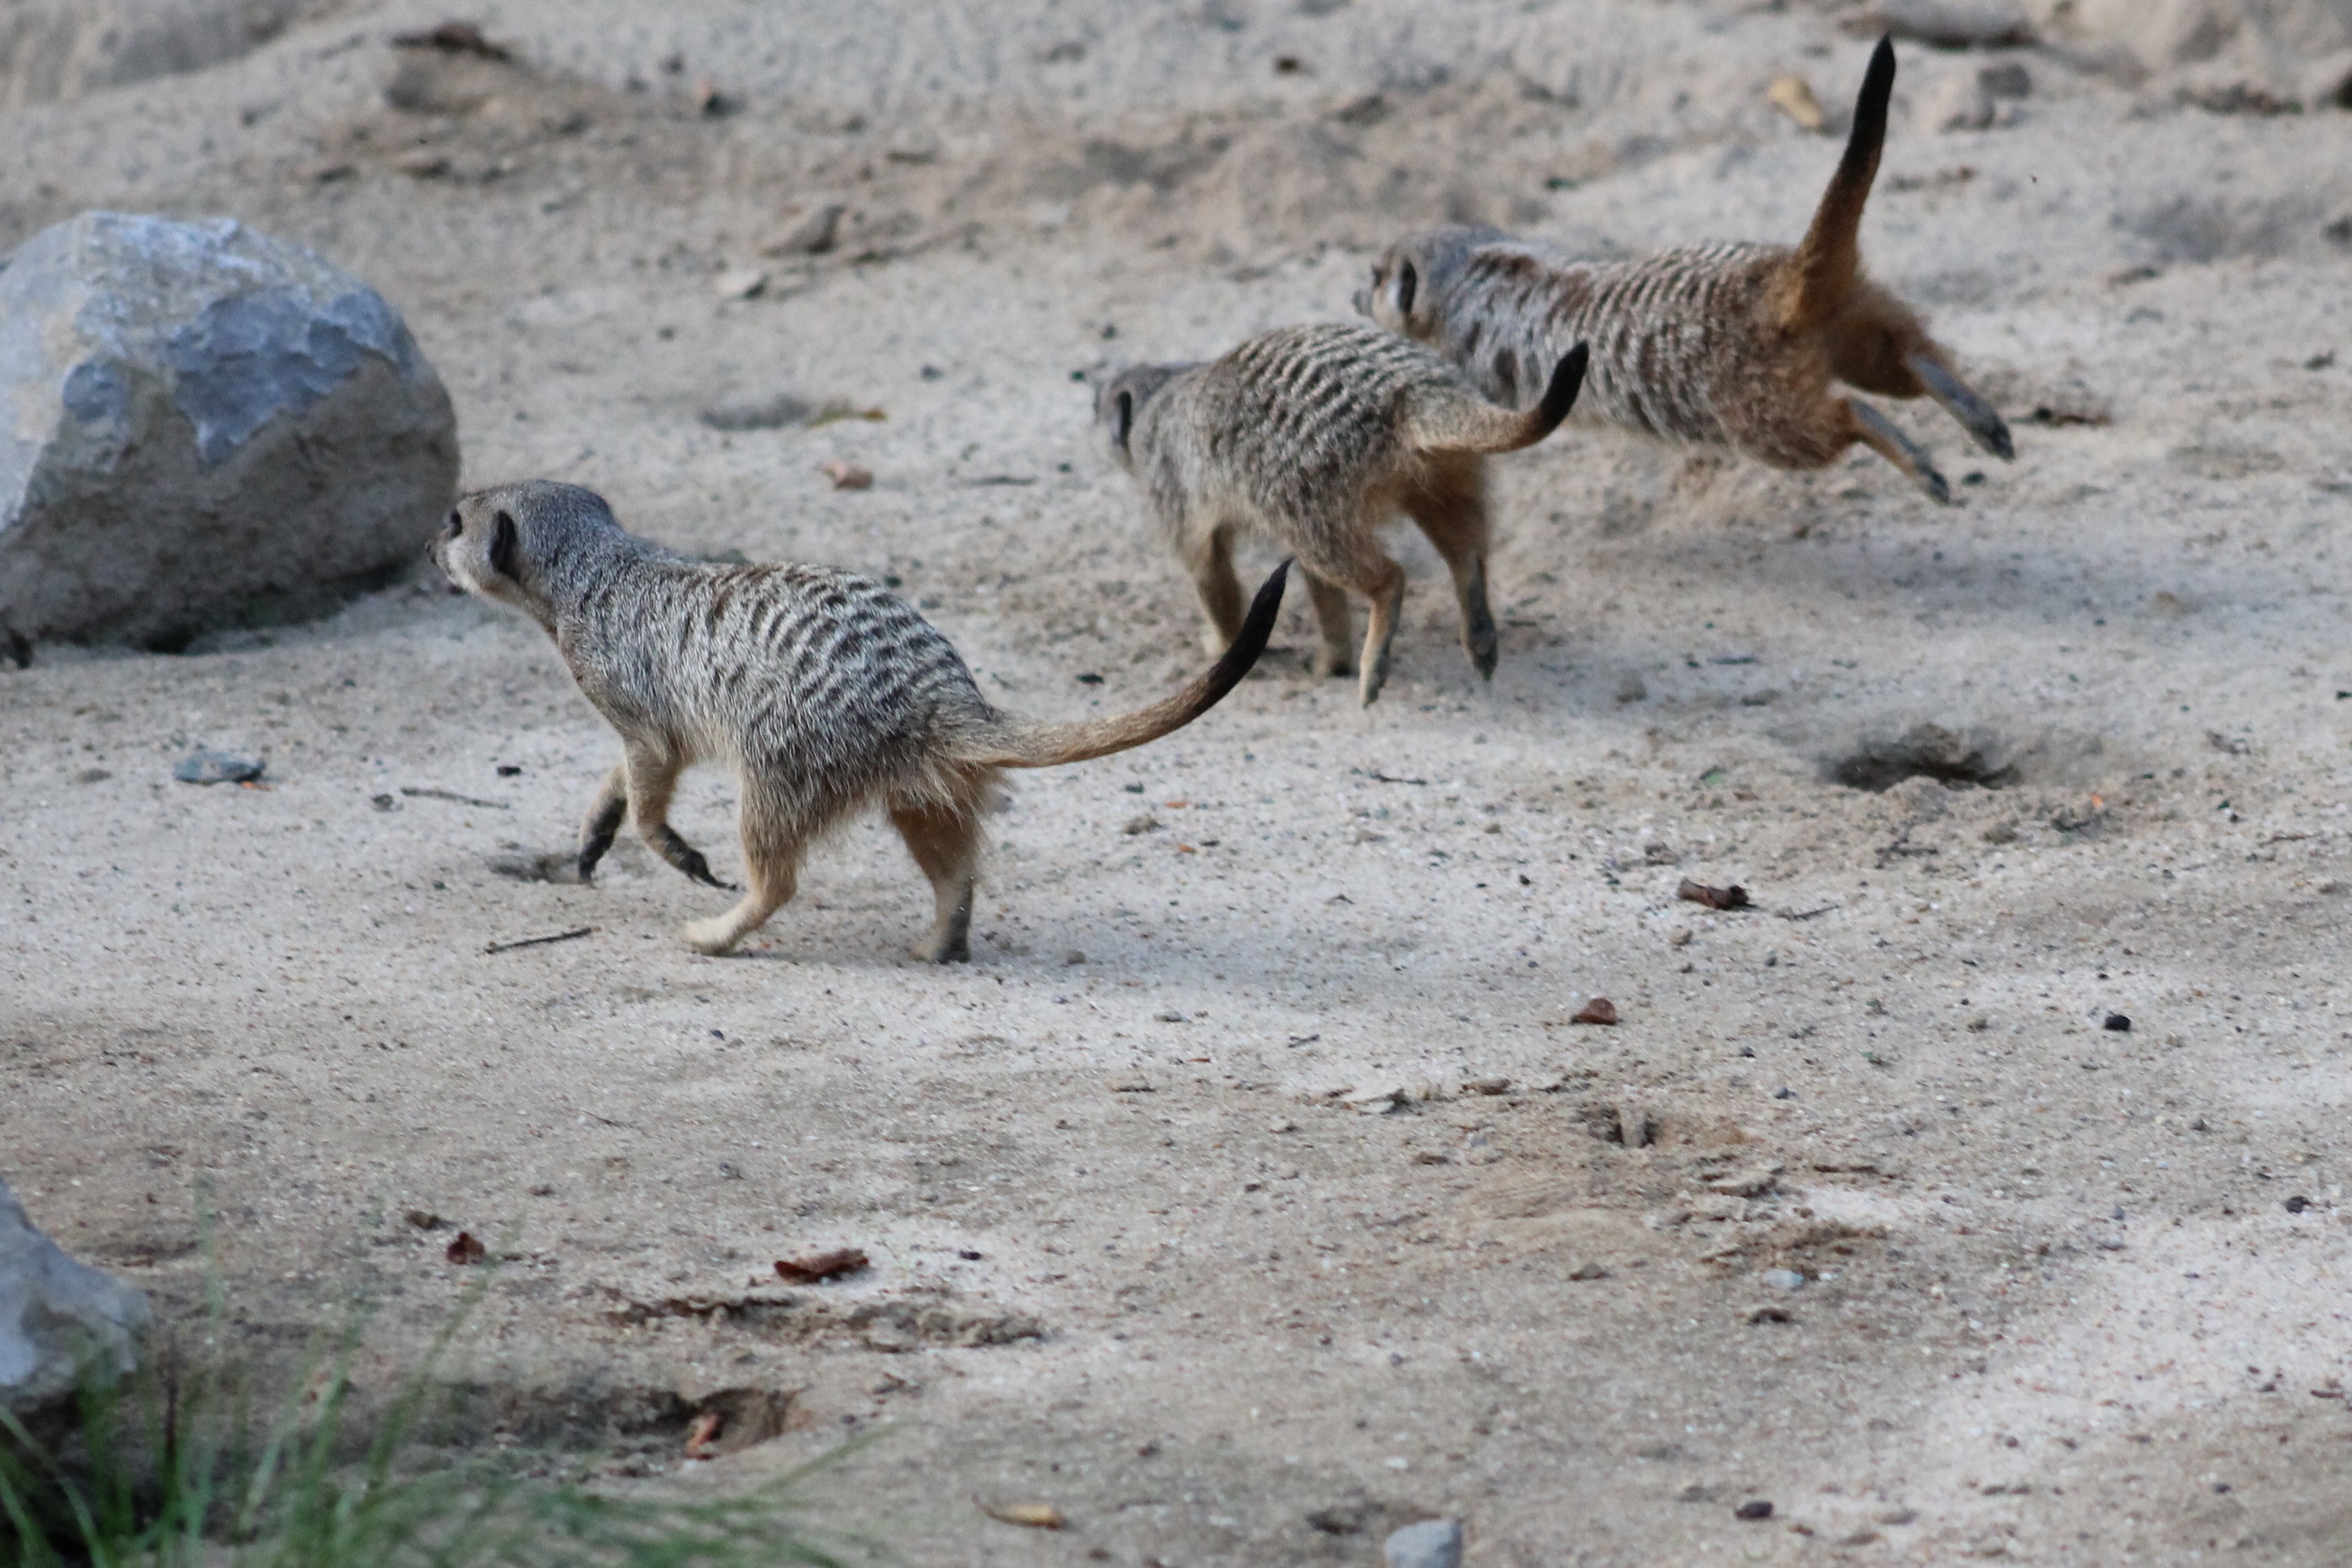
nature, animal, cute, wildlife, zoo, mammal, fauna, vertebrate, meerkat, curious, jackal, wild cat, grey fox